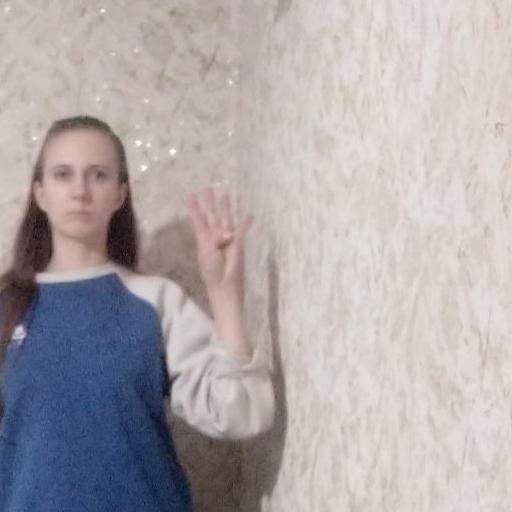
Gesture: four